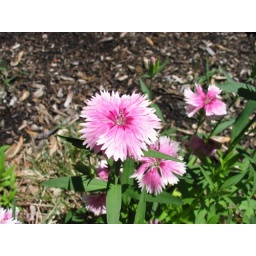
A wild flower in front of our house